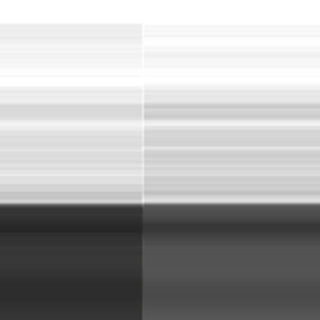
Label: sugarcane_bacterial_blight